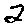
Label: 2